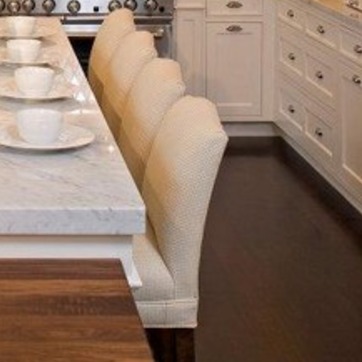
Material: fabric